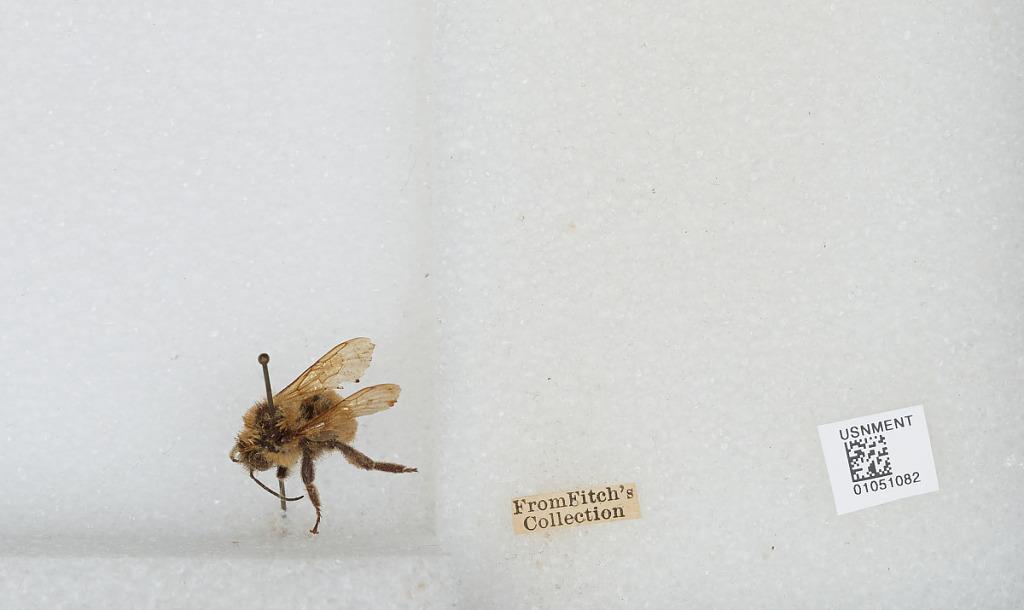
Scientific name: Bombus sp.